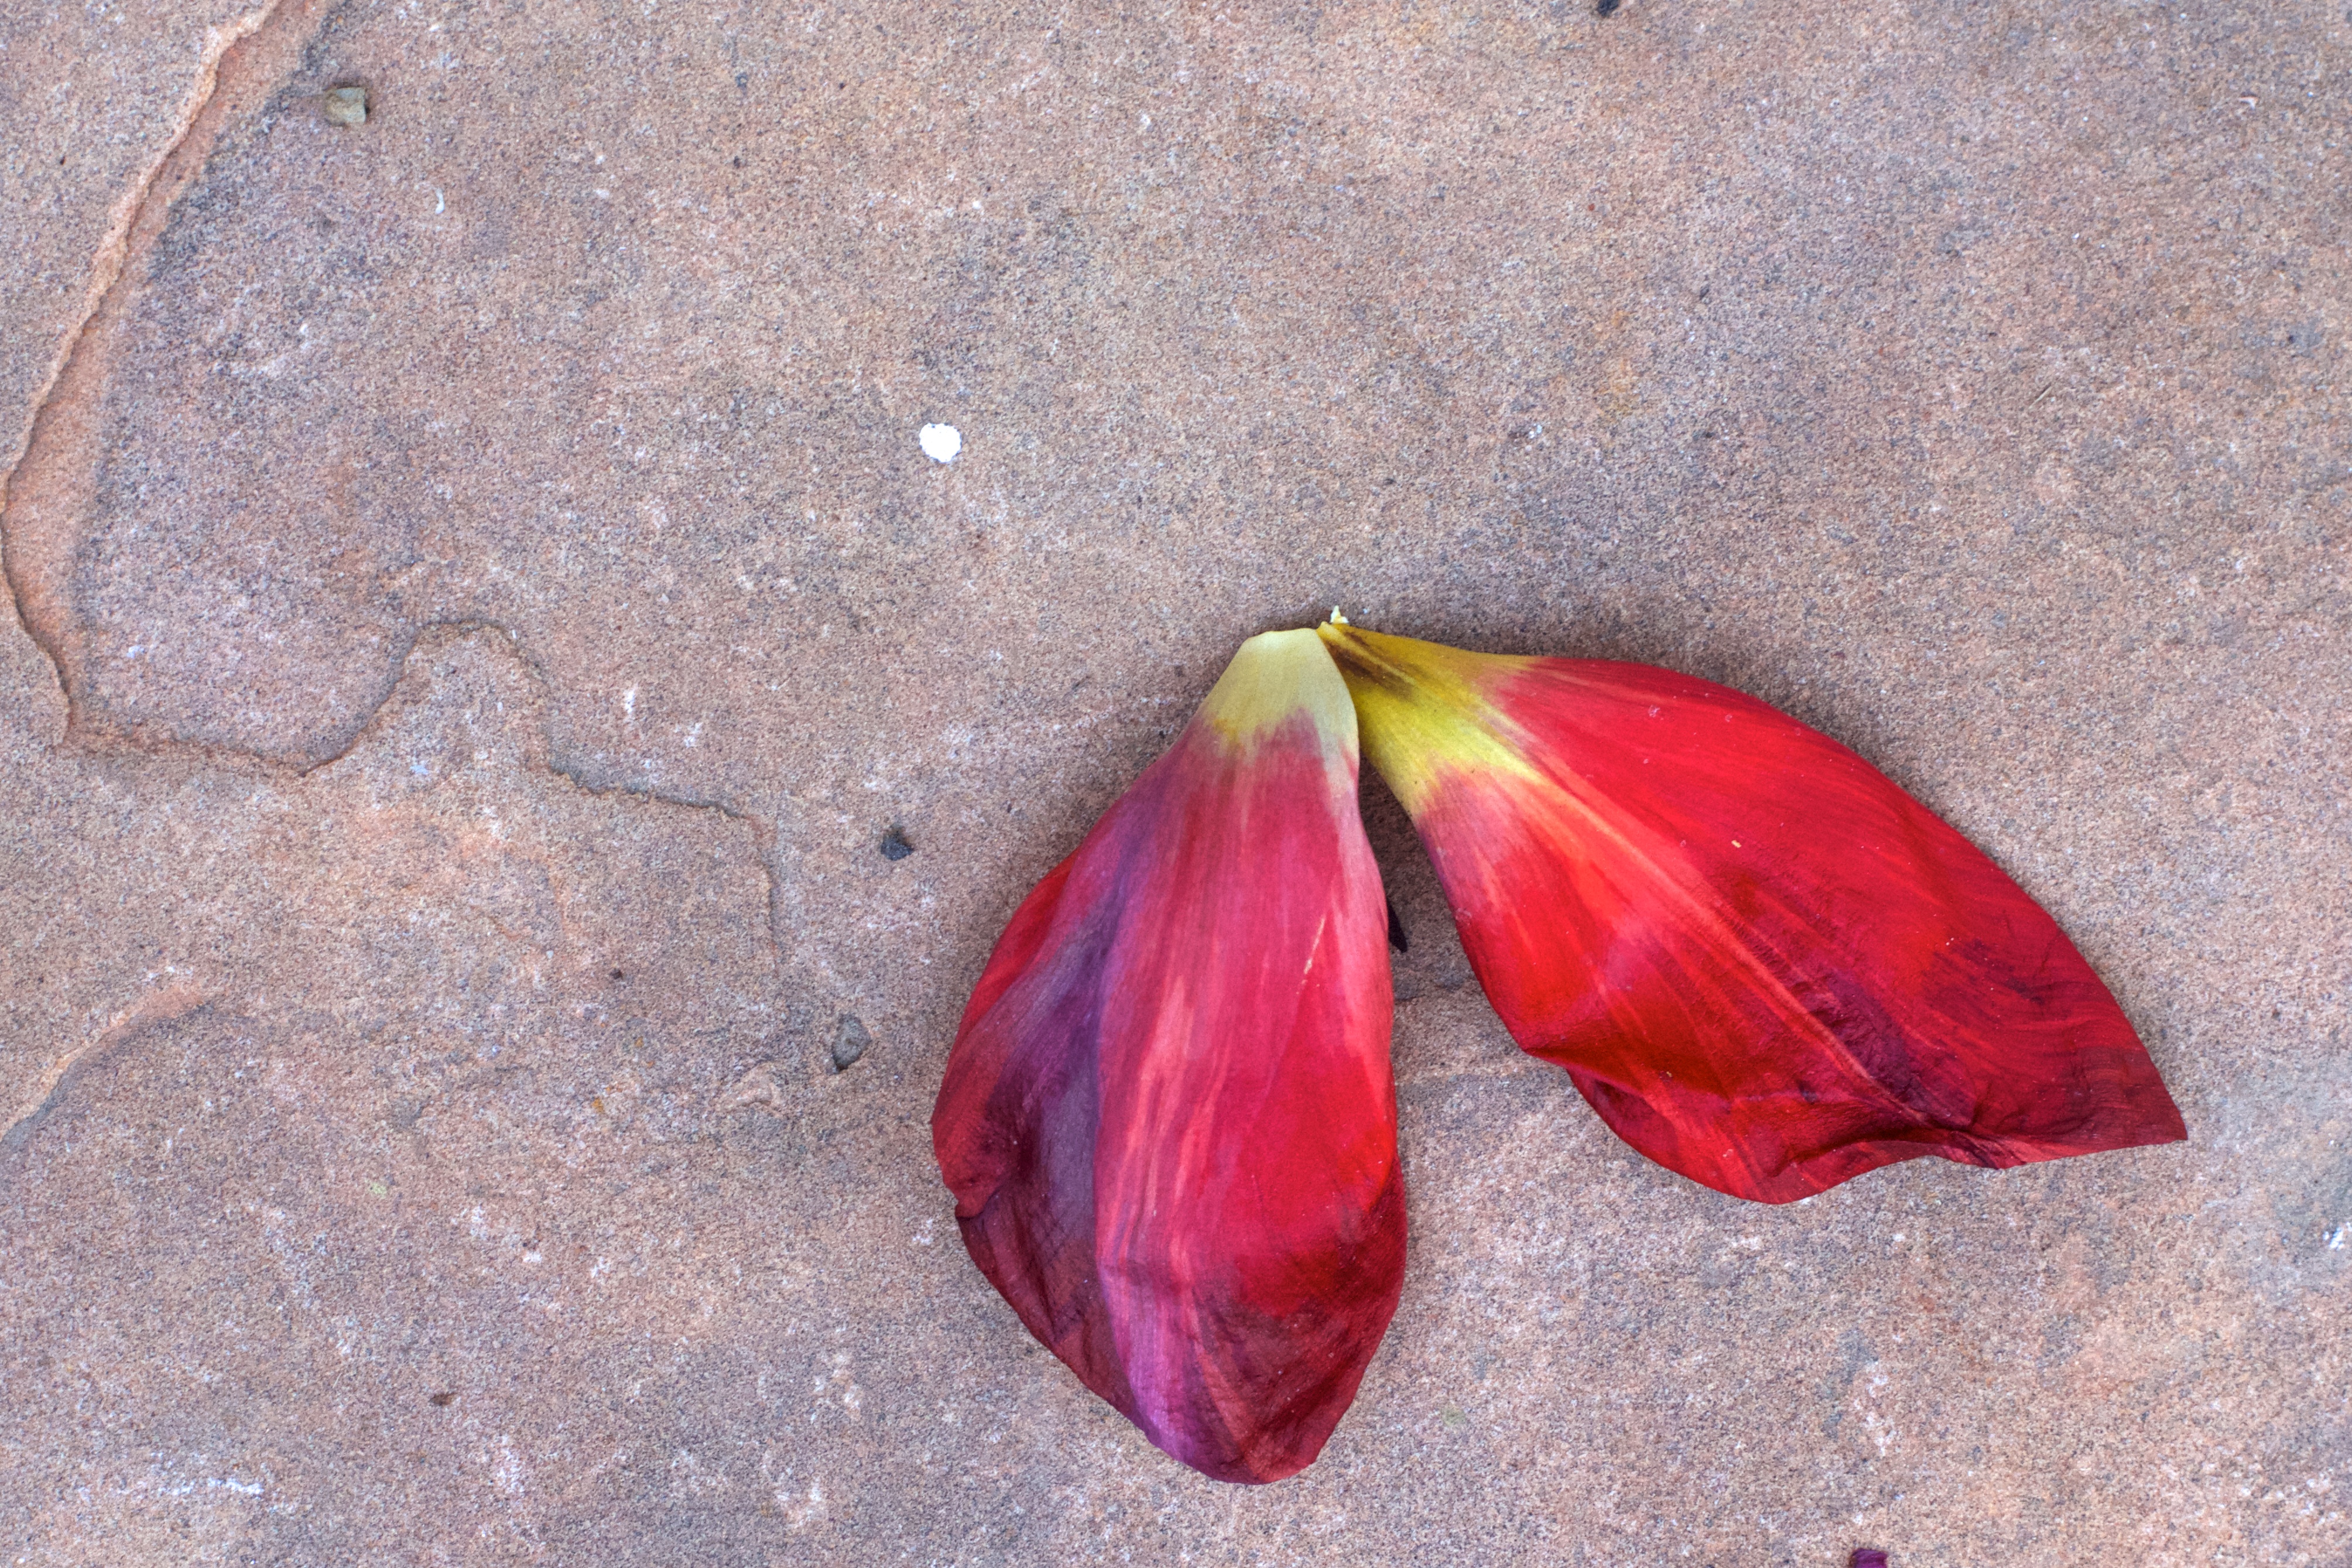
plant, leaf, flower, petal, red, color, insect, flora, invertebrate, 2015365, macro photography, moths and butterflies